Nicolás Siri

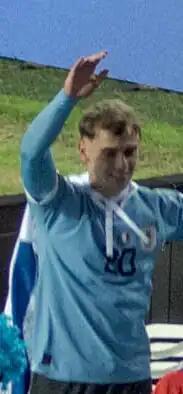
Siri with Uruguay U20 in 2023

Nicolás Hernán Siri Cagno (born 17 April 2004) is a Uruguayan professional footballer who plays as a forward for Montevideo City Torque.